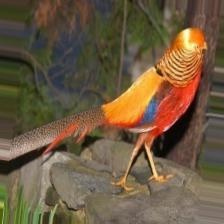
Species: GOLDEN PHEASANT
Scientific name: CHRYSOLOPHUS PICTUS